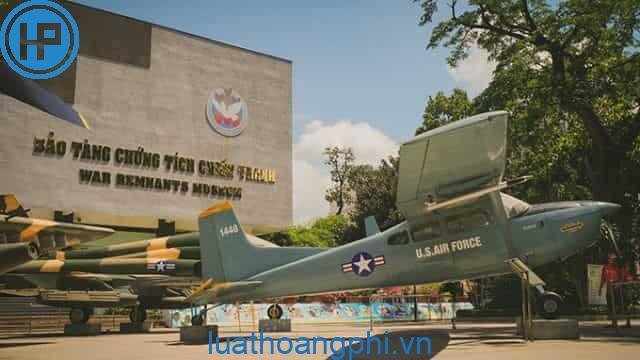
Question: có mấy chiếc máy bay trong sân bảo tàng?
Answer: có hai chiếc máy bay